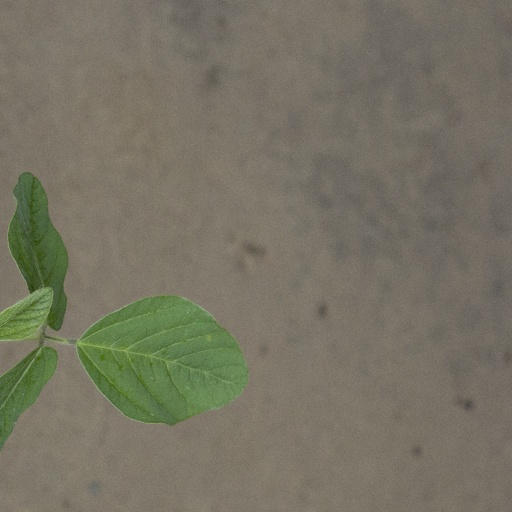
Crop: soybean